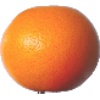
Label: Grapefruit Pink 1